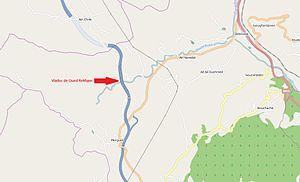
Plan de situation du viaduc de Oued Rekham
Le viaduc d'Oued Rekham est un viaduc de 745 mètres de long, situé sur la commune d'Aïn El Turc dans la wilaya de Bouira en Algérie. Il supporte le trafic routier de l'Autoroute Est-Ouest, qui relie Alger à Constantine. Passant à 146 mètres au-dessus du cours d'eau qu'il traverse, il est considéré comme le plus haut d'Afrique.